Lydia Cabrera

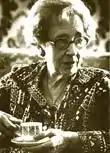
Lydia Cabrera

Her career spanned decades before the Revolution, as well as many years after the revolution in Cuba. Although she was never schooled in anthropology, she takes a very anthropological approach to studying her subject matter. The main theme in her work is the focus on to the once-marginalized Afro-Cubans, giving them a respectable identity. Through the use of imagery and storytelling in her work, she seeks to retell the history of the Cuban people through the Afro-Cuban lens. Generally, her work blurs the line between what society has deemed as "fact" and "fiction." She attempts to pose ideas and theories that force one to question what they have been told. In Afro-Cuban Tales ("Cuentos Negros De Cuba") she writes, "They dance when they're born, they dance when they die, they dance for killings. They celebrate everything!" (Cabrera 67). Here, she is connecting Afro-Cuban tales with African rituals because it is important to celebrate birth, passage to adulthood, marriage, and death.